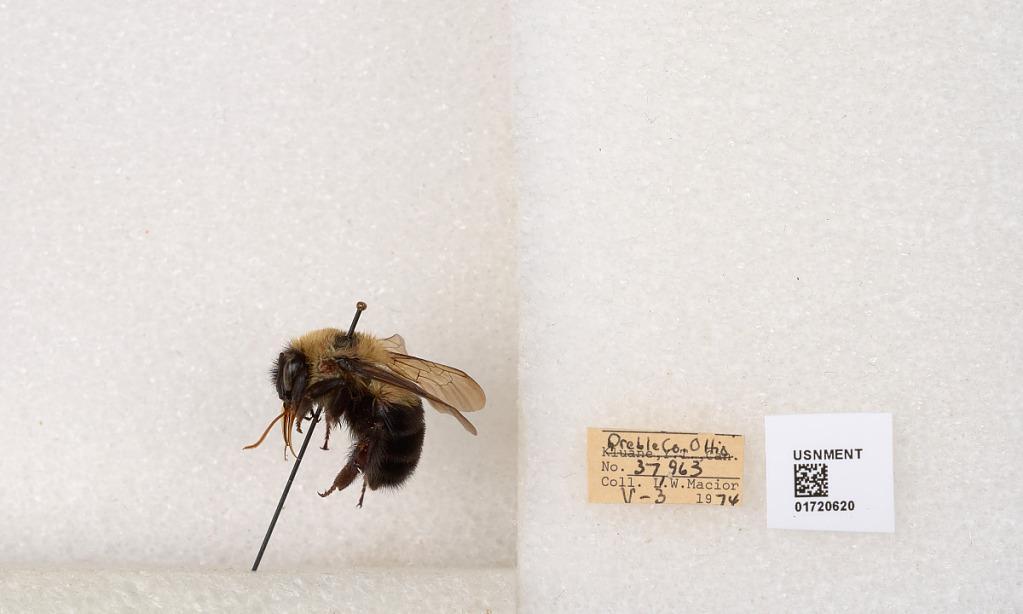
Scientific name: Bombus bimaculatus Cresson
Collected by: L. Macior
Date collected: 1974-5-3
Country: United States
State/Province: Ohio
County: Preble
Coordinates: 39.7416, -84.648